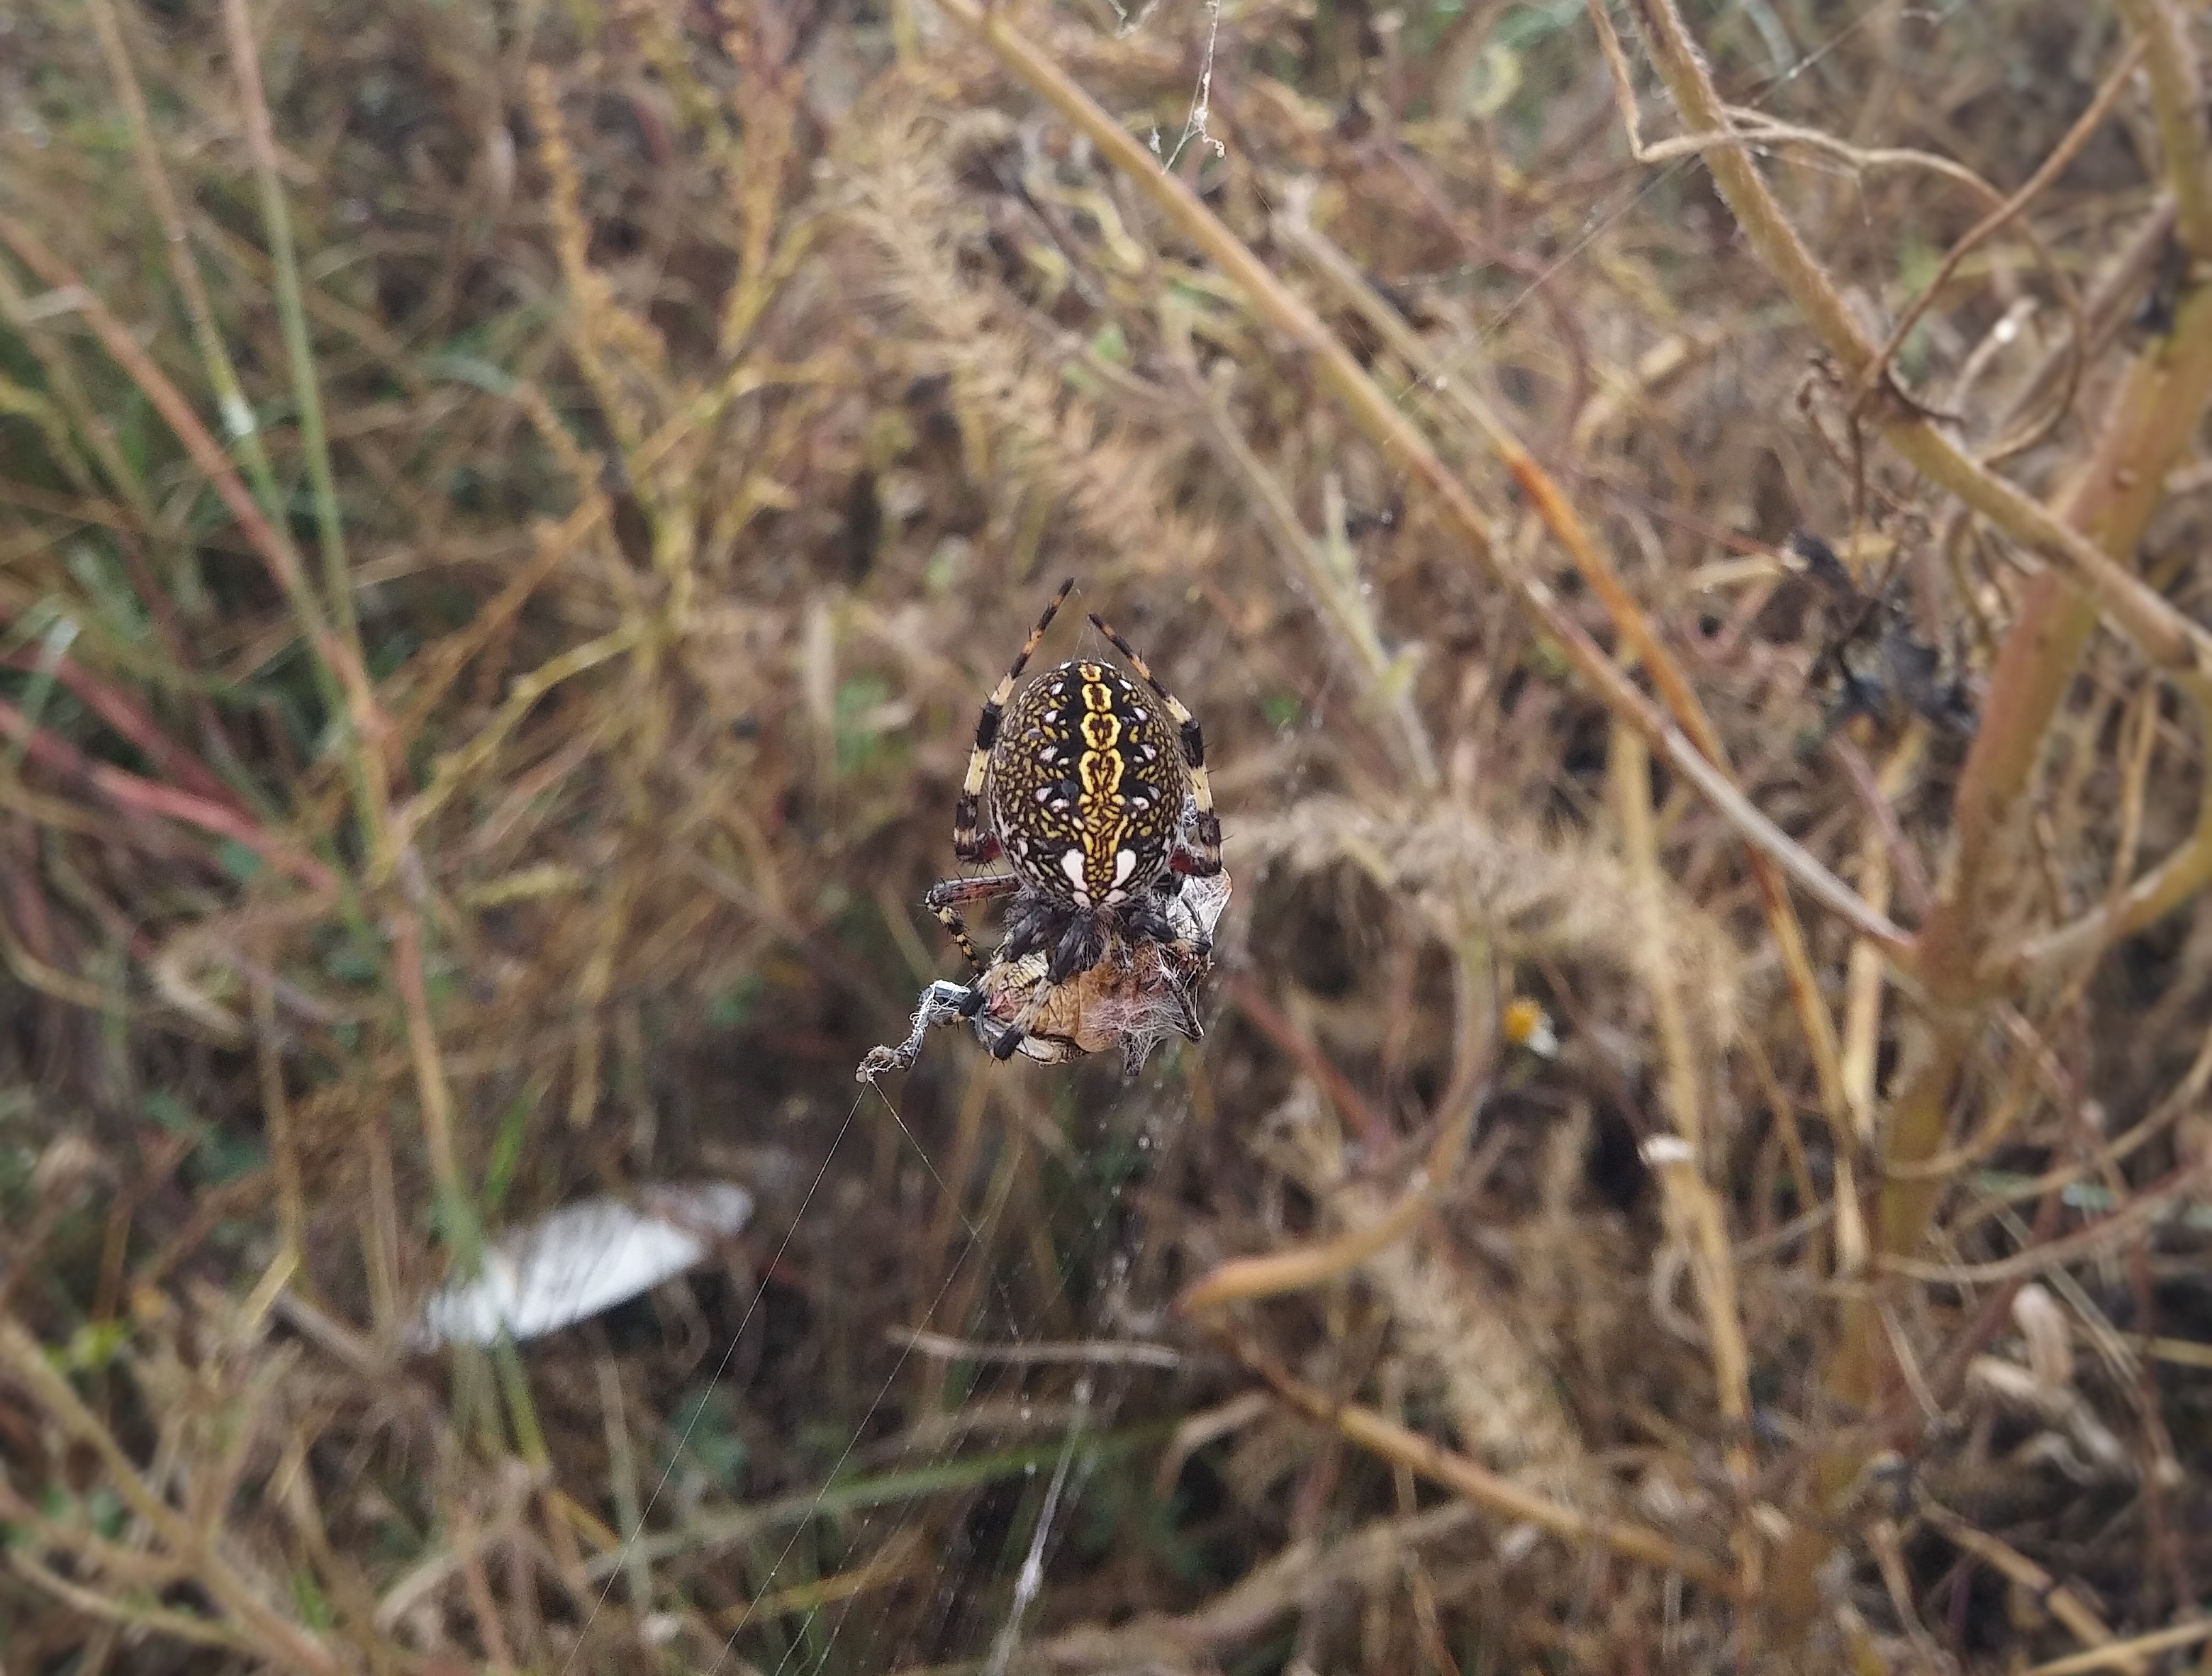
nature, grass, prairie, flower, wildlife, insect, flora, fauna, invertebrate, spider, macro photography, araneus diadematus, spider with prey, spider's colors